Edmonton Radial Railway

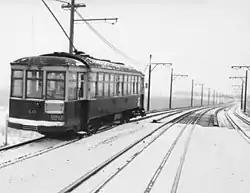

On its first day of operations, the ERR served approximately 3000 riders. The service quickly grew in popularity as a mode of transportation, and it became known as "the pride of Edmonton". By 1911, daily ridership increased to around 4784 passengers. Motormen, conductors, and other streetcar workers unionized in 1911, under the banner of the Amalgamated Association of Street and Electric Railway Employees of America (ATU) Local Division No. 569. The ERR served more than 10 million passengers in 1912, and Edmonton purchased 47 new streetcars. The original streetcar barn was replaced with a new barn in 1913, which would be in use until the system ceased operations in 1951. That same year, the High Level Bridge was completed, and provided an additional connection for streetcars between Edmonton and Strathcona; prior to its opening, the Low Level Bridge was the only river crossing with streetcar infrastructure.